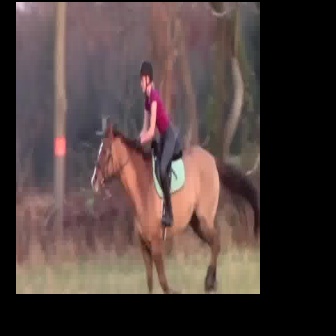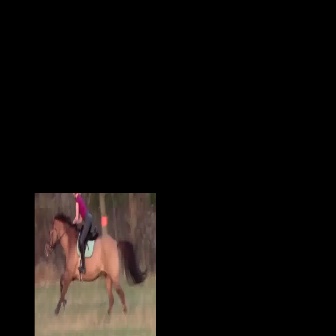
  Please identify the target specified by the bounding box [89,123,259,293] in the first image and locate it in the second image. Return the coordinates in [x_min,y_min,x_max,y_max] format.
Answer: [44,211,148,316]